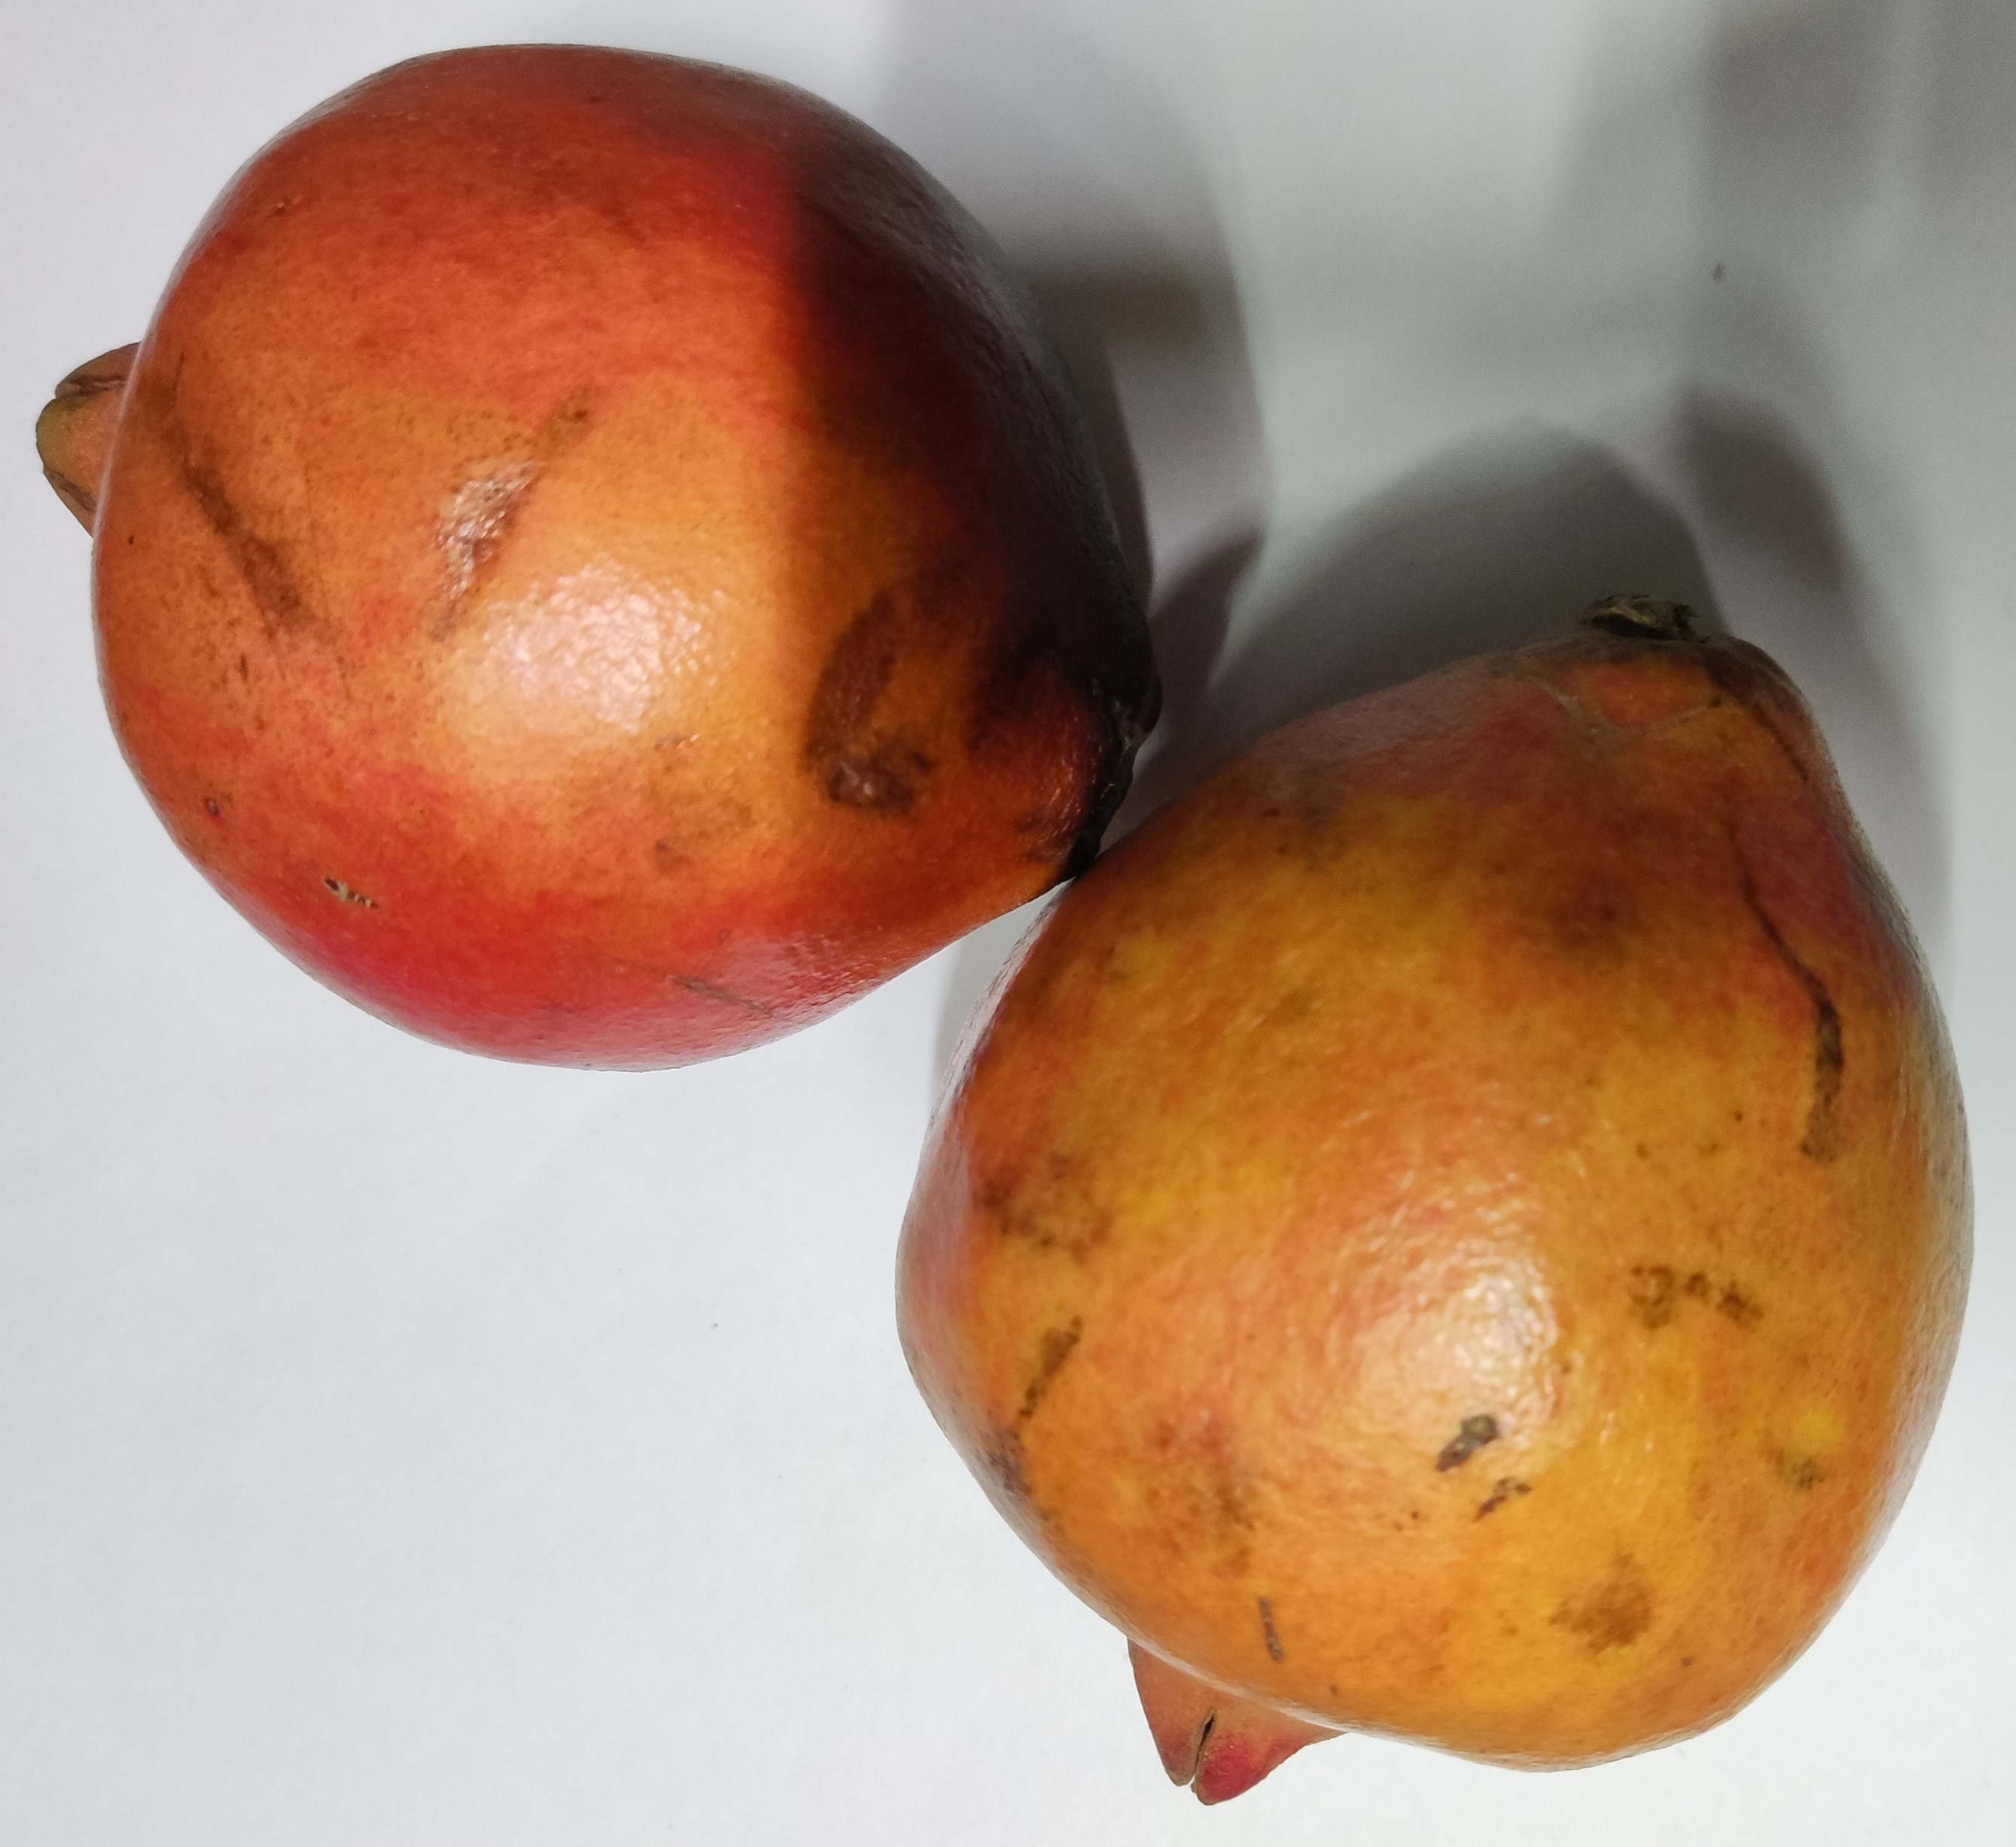
Fruit: pomegranate
Condition: fresh